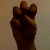
The image shows a hand gesture representing the letter 'E' in Indian Sign Language.